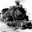
Label: train